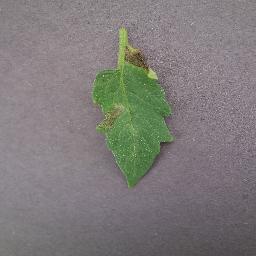
Label: Tomato___Late_blight